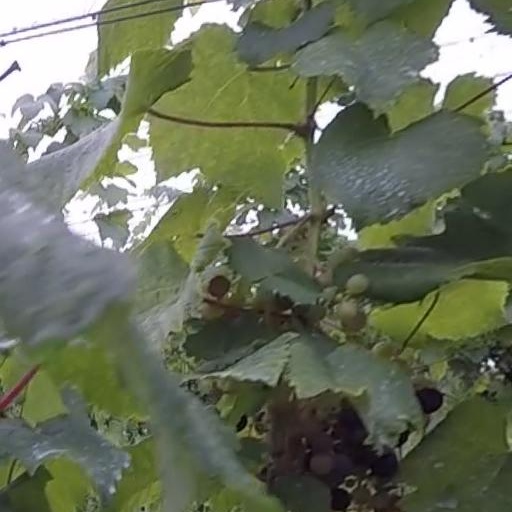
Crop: grape